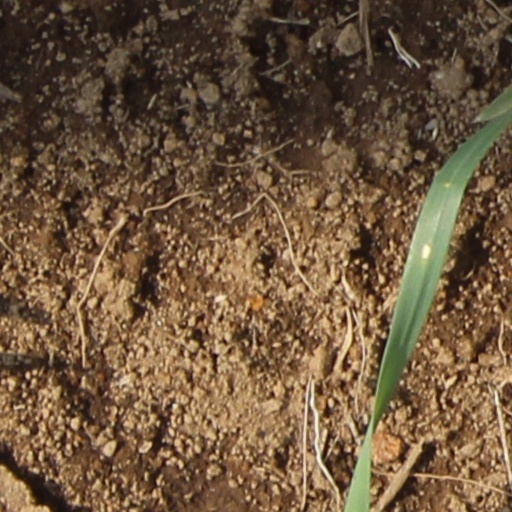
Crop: wheat